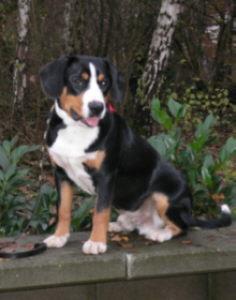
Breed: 221-n000055-EntleBucher